Alexey Parygin

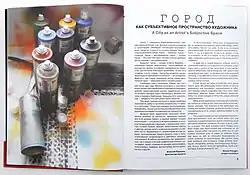
A City as an Artist’s Subjective Space. (Rus & En) 2020

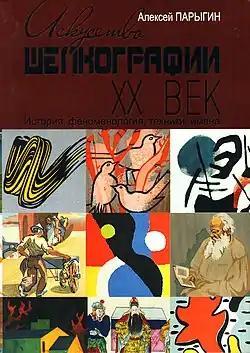
The Art of Silk Screening. The 20th century. / Cover. 2010

Among the priority scientific interests of A. B. Parygin is the history of the techniques of the author's printed graphics, first of all—silk screening. Issues of the primacy of using silkscreen as an art technique; Regional schools and an early history of the process; The chronology and geography of its spread in the world; the interconnection of the latest currents and technological innovations in art. Silkscreen in the art of the United States and Canada and Cuba (1920-60s), in European art: Germany, England, France, Finland (1930-60s) and the USSR. Parygin is the author of Russia's first fundamental art research on the history and phenomenology of creative silk screening. The results are published in two monographs (2009, 2010).